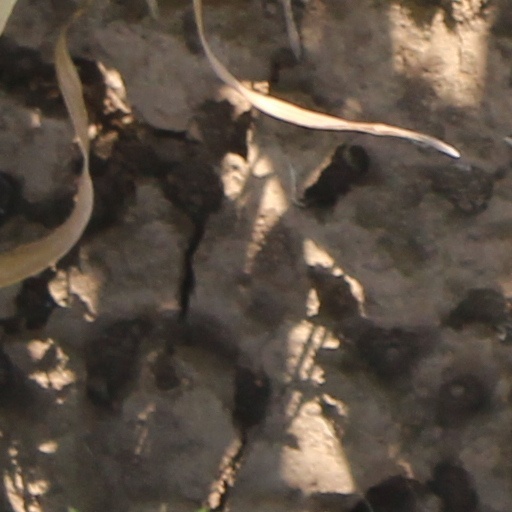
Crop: wheat